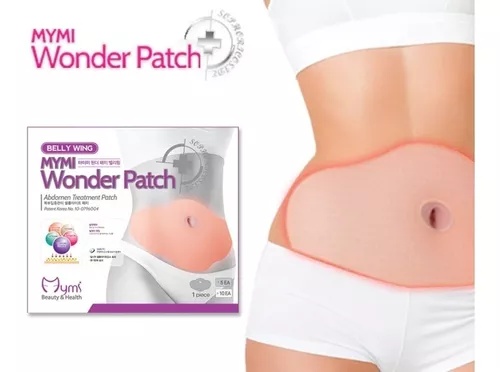
PARCHE REDUCTOR MIMY WONDER PATCH
🌟 ¡Consigue el cuerpo que deseas con Mimy Wonder Patch, Parches Reductores!Deshazte de la grasa no deseada 🚫💪¿Quieres lucir un cuerpo hermoso y deshacerte de esos centímetros de más? Los parches adelgazantes son tu solución. Con Mimy Wonder Patch, podrás lucir y sentirte mejor, ¡y estarás lista para usar esos trajes ajustados y bikinis que tanto te gustan! 👗👙Fácil de usar y efectivo ✨💼Instrucciones Sencillas: Limpia y seca la piel, abre el paquete y pega el parche adelgazante.Uso Regular: Aplica un parche cada dos días para obtener los mejores resultados.Combínalo con Dieta y Ejercicio: Los efectos de adelgazamiento se potencian cuando se usa junto con una dieta saludable y ejercicio regular. 🥗🏋️‍♀️Ideal para un Abdomen Esbelto: Diseñado especialmente para el cuidado del abdomen, este parche a base de hierbas ayuda a reducir el exceso de grasa en esa zona, dándote un aspecto más delgado. 🌿💪Seguro y Conveniente 🛡️🕰️Resultados Mientras Duermes: Mimy Wonder Patch Belly trabaja para liberar la grasa abdominal mientras descansas.Uso Versátil: Úsalo mientras trabajas, de fiesta o en una excursión. Son prácticos y seguros en cualquier momento del día. 🏢🎉Tamaño Grande: Con el parche de adelgazamiento más grande del mundo, cubre una amplia área para resultados óptimos.Método Seguro y Rápido: No contiene parabenos ni ingredientes dañinos y ha pasado pruebas de laboratorio en todo el mundo. 🌎🛡️Modo de Uso 🔄💡Preparación: Limpia y seca tu abdomen.Aplicación: Abre el paquete cuidadosamente y aplica el parche en la zona deseada, siguiendo las instrucciones.Uso Regular: Utiliza un parche cada dos días para obtener resultados efectivos.📦 Contenido del Paquete:5 Parches Adelgazantes Slim Patch.
Brand: Revive
Category: Health & Beauty > Health Care > Fitness & Nutrition